Gangshan Refuse Incineration Plant

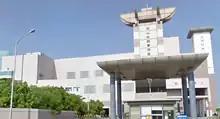

The Gangshan Refuse Incineration Plant is an incinerator in Gangshan District, Kaohsiung, Taiwan.